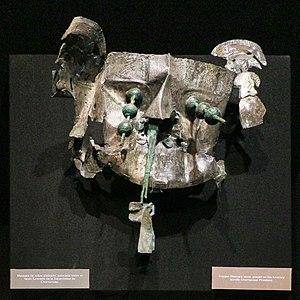
Masque funéraire trouvé dans la tombe de la prêtresse Chornancap, musée Brüning, Lambayeque, Pérou